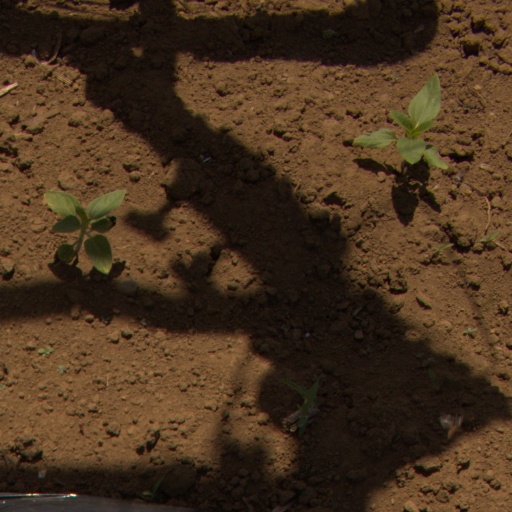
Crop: Jerusalem artichoke